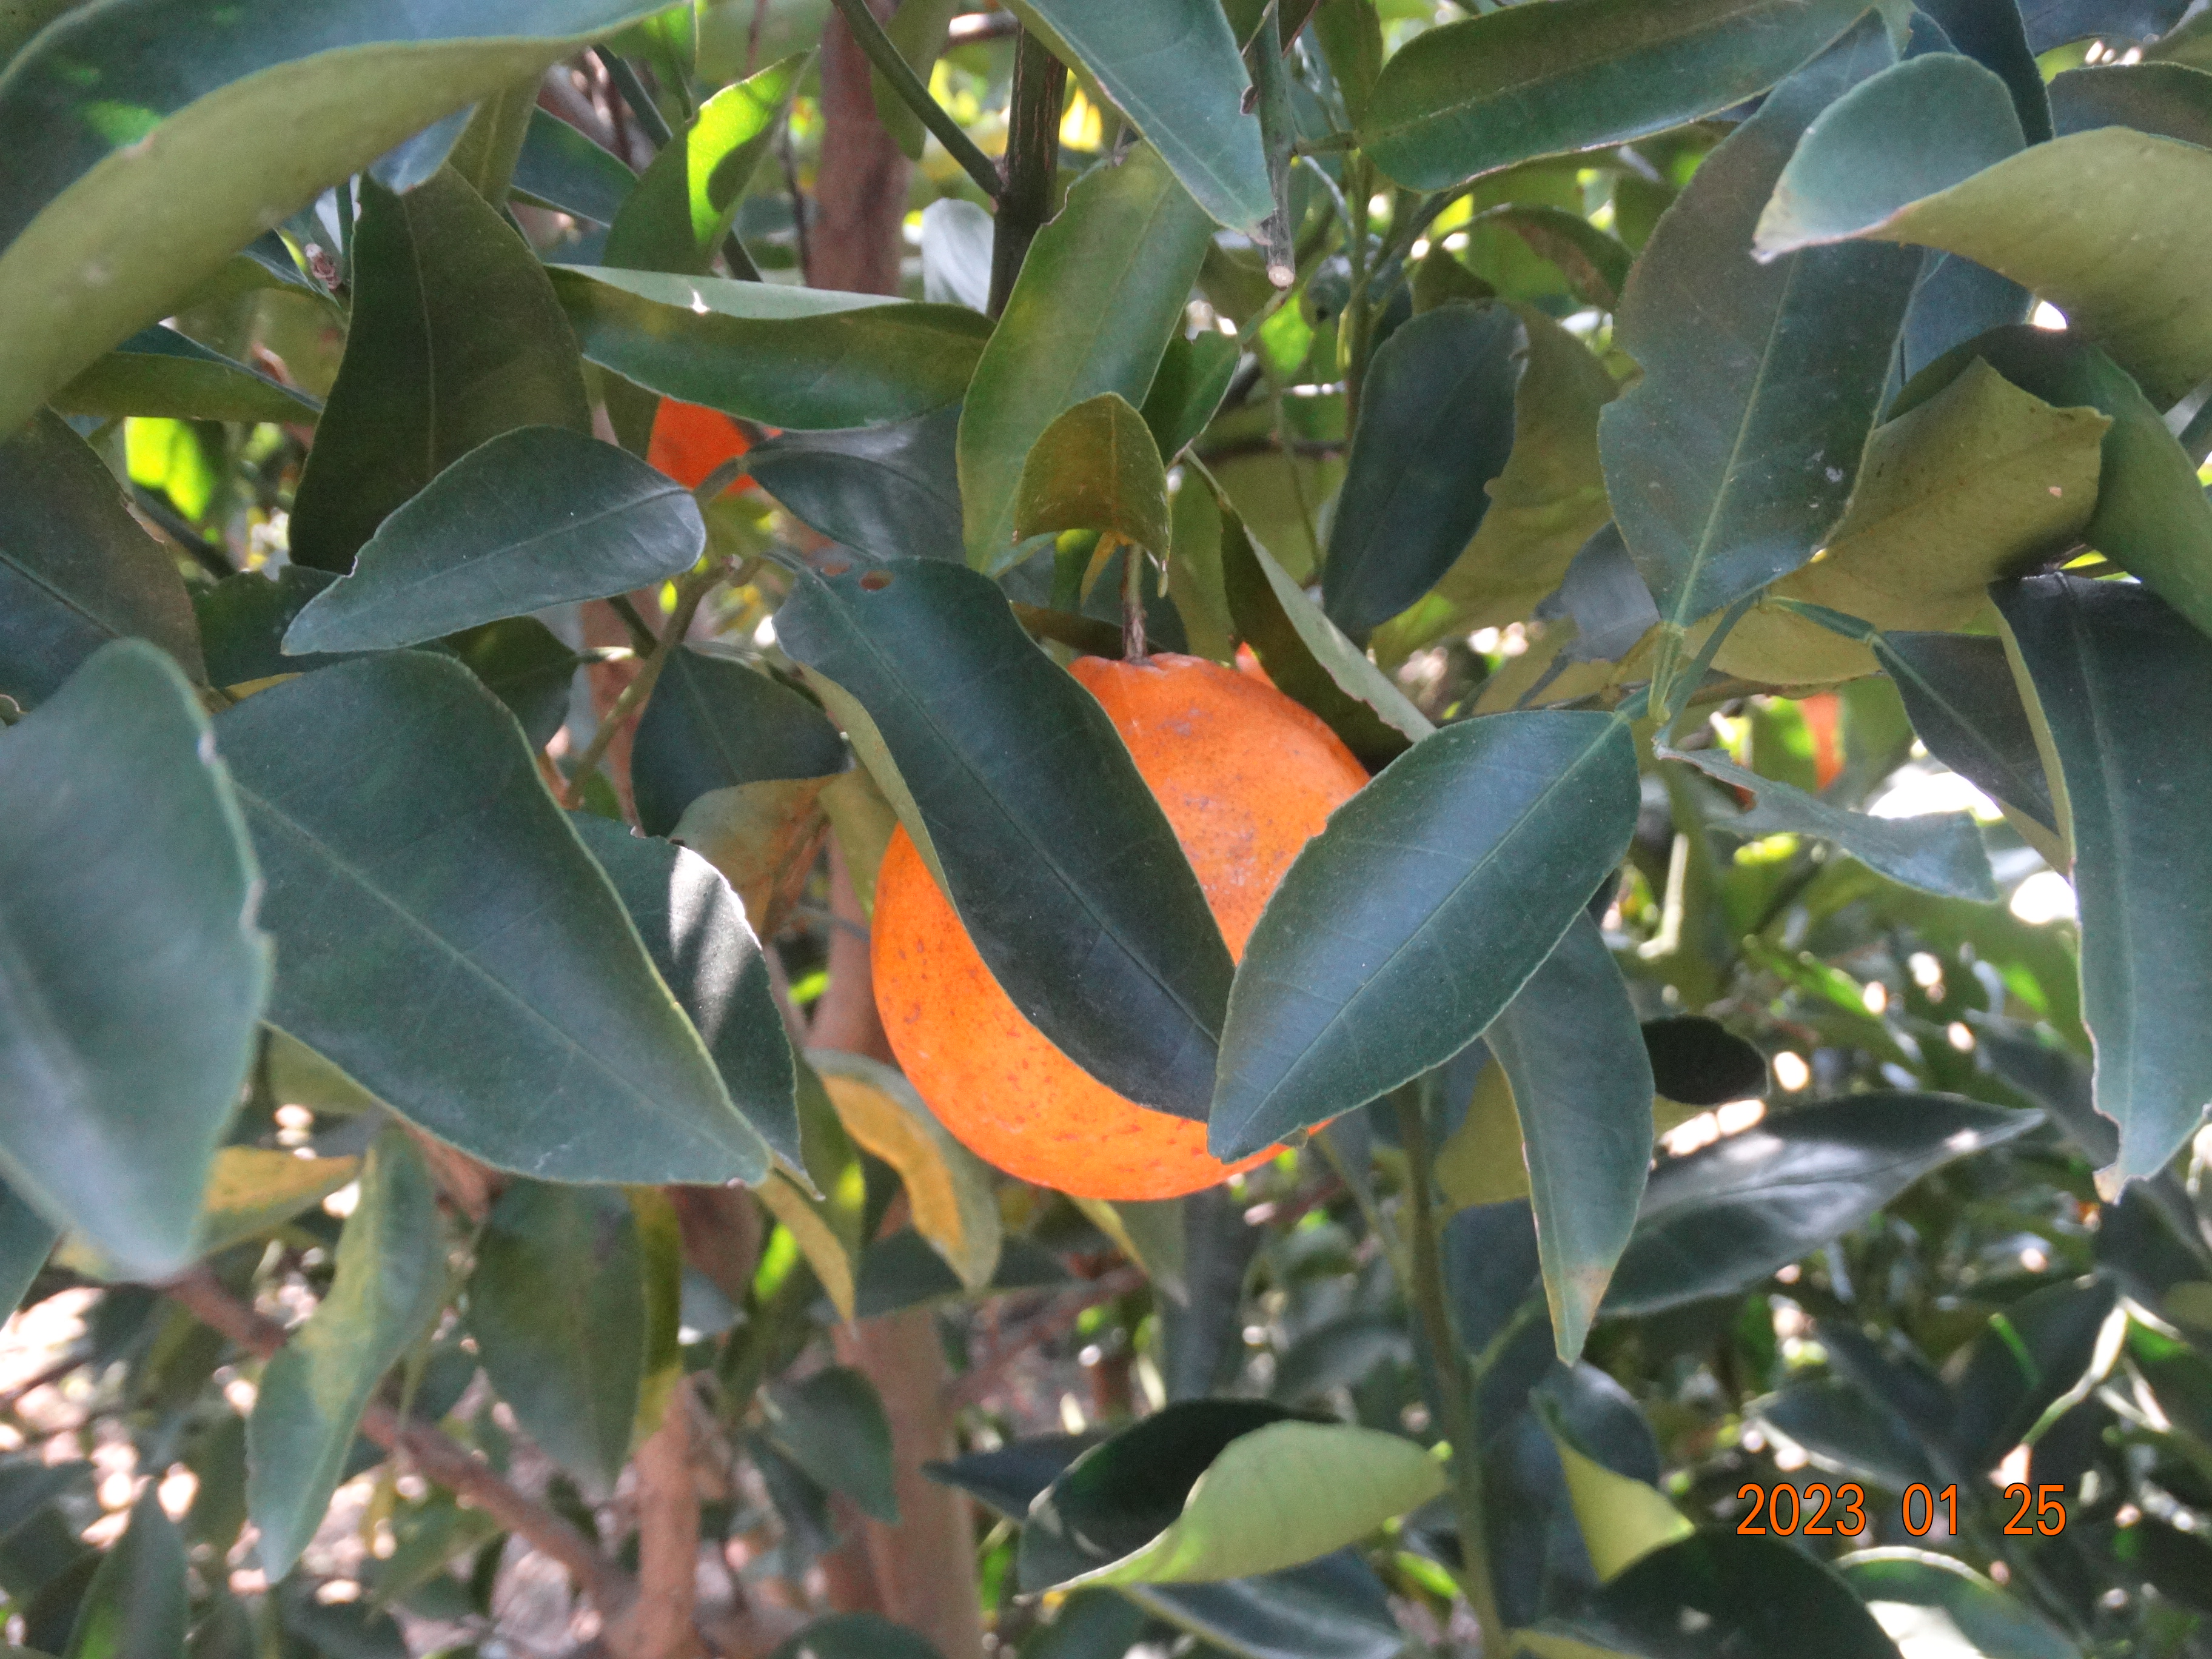
Citrus fruit variety: ponkan